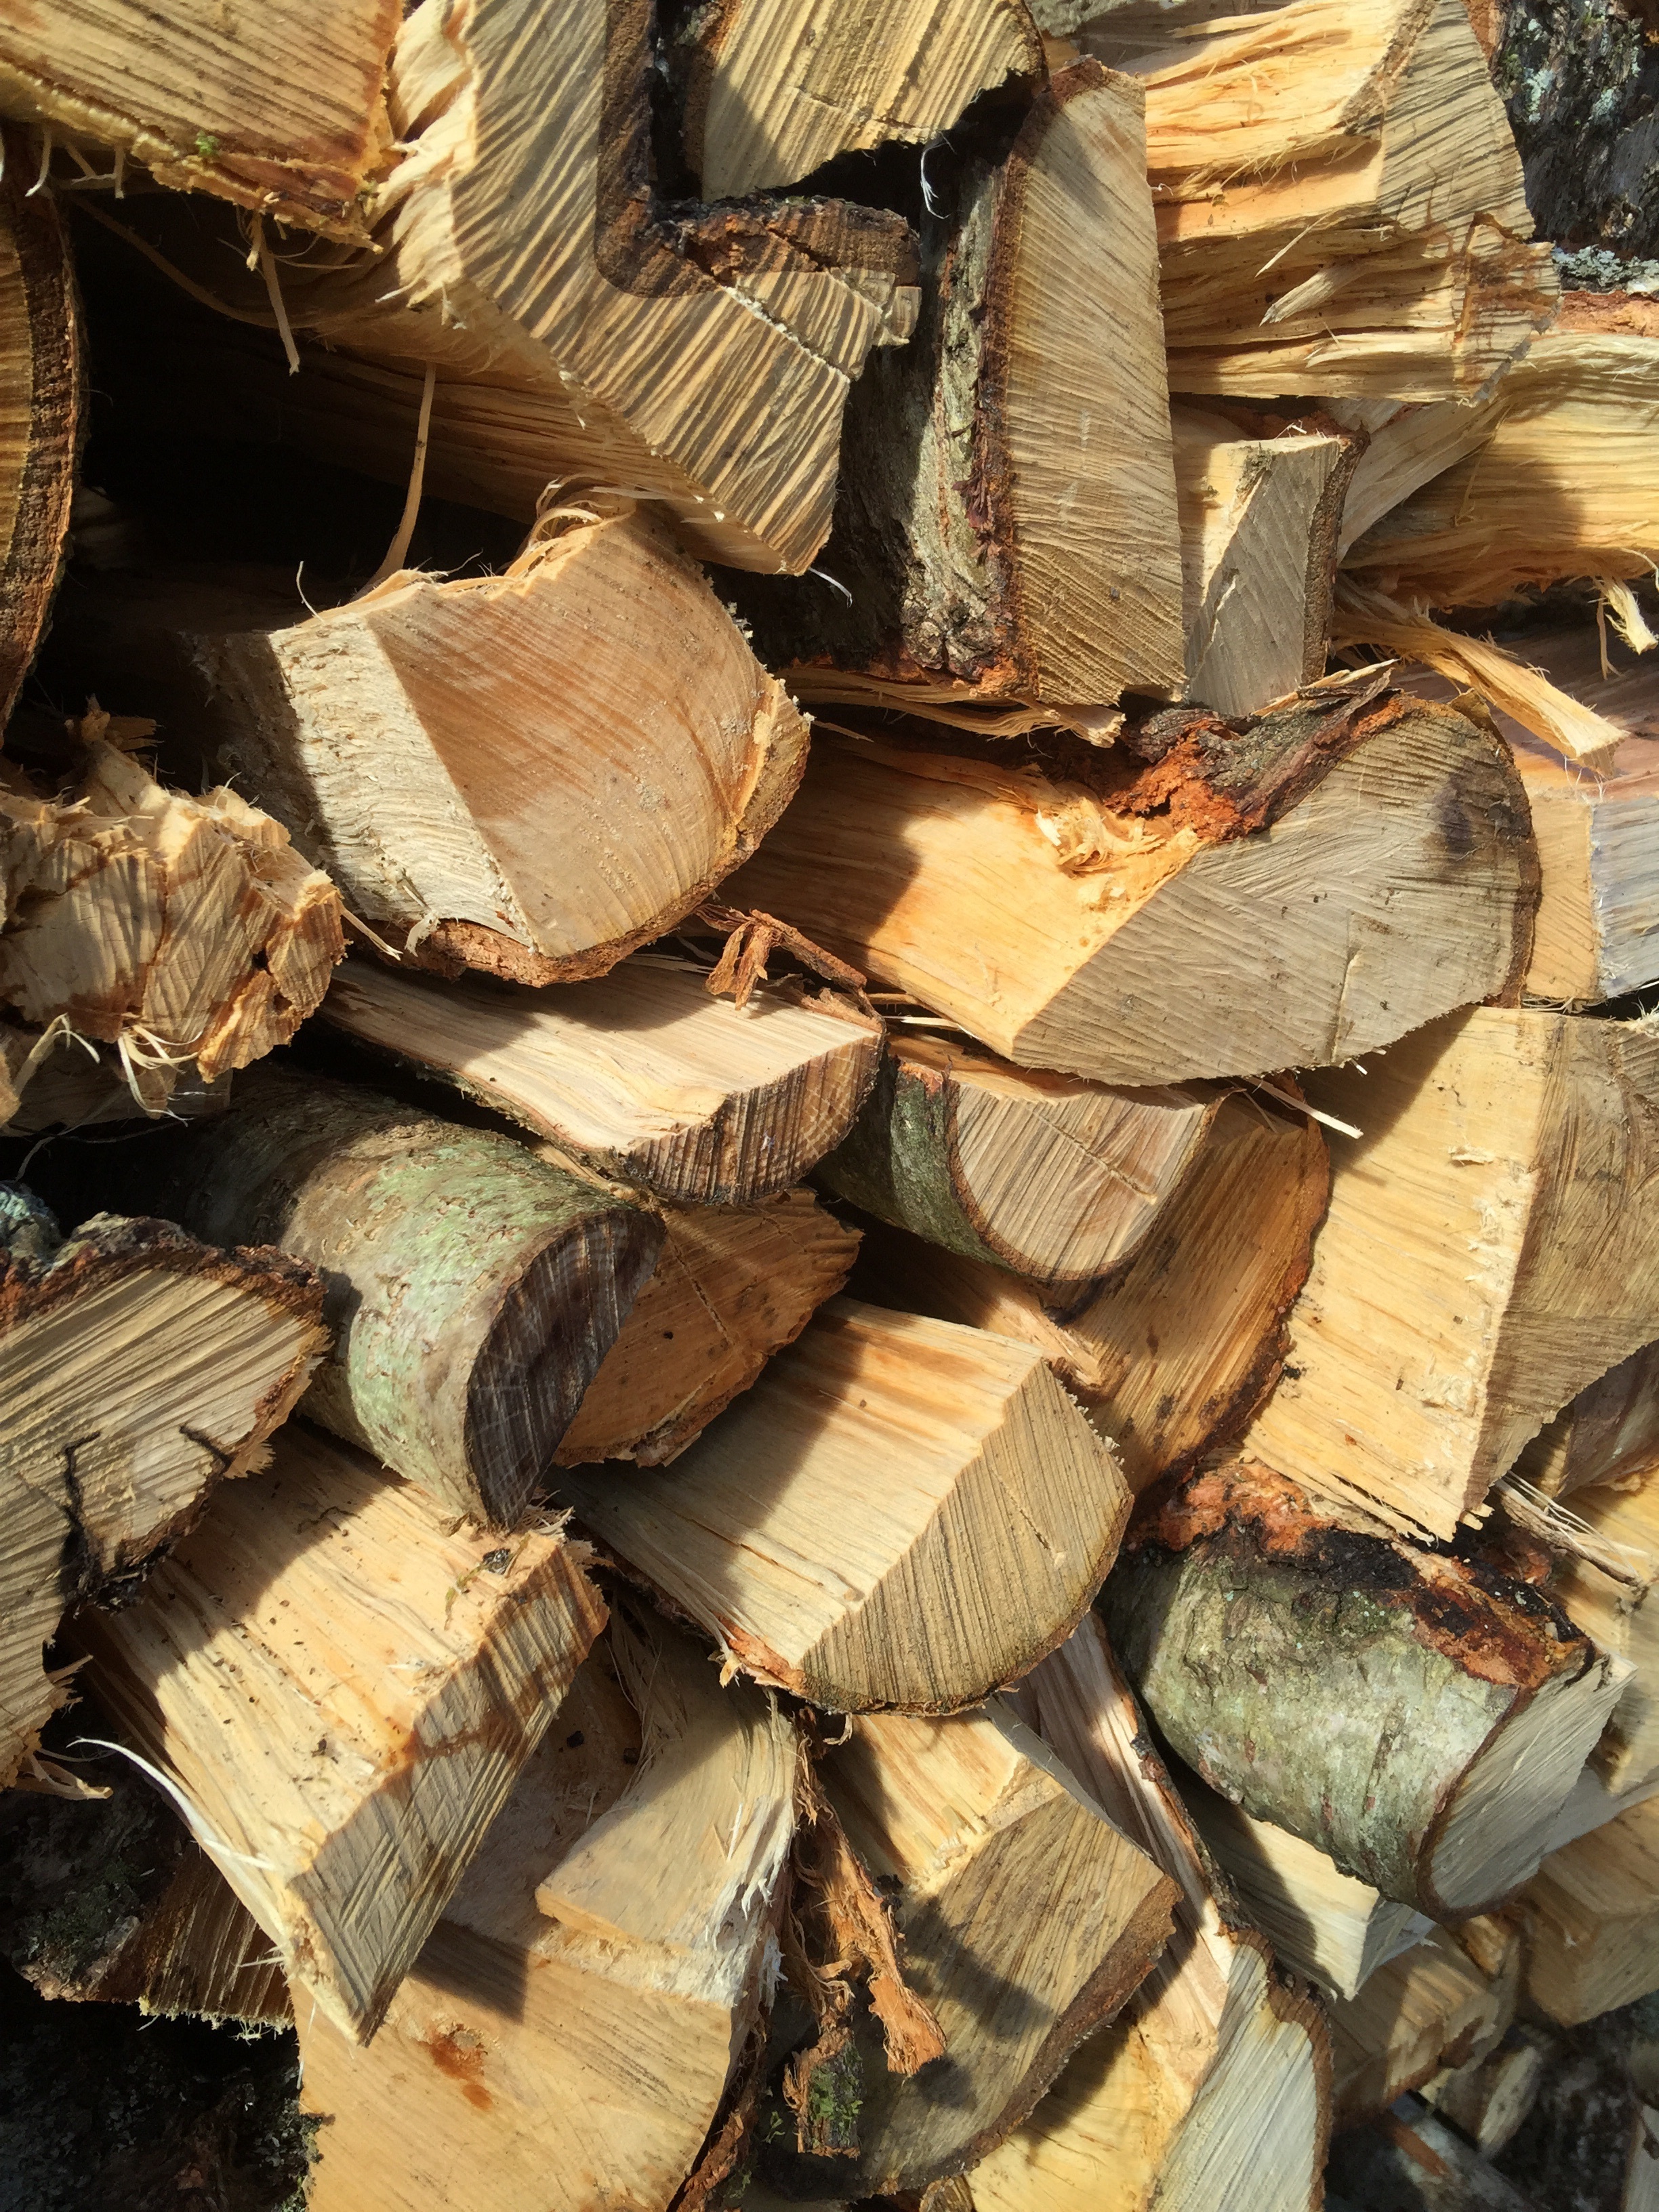
tree, nature, wood, leaf, trunk, autumn, lumber, timber, carving, ancient history, woody plant